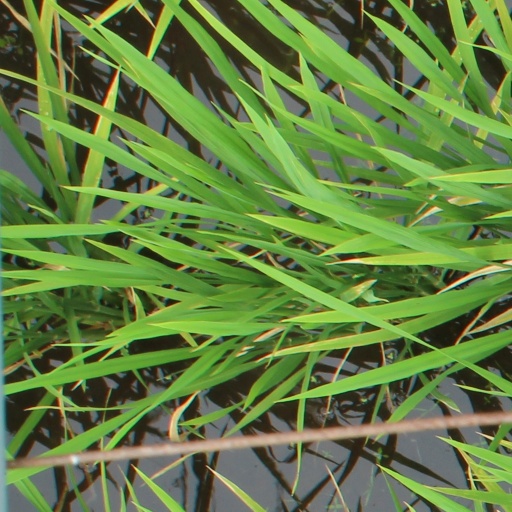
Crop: rice